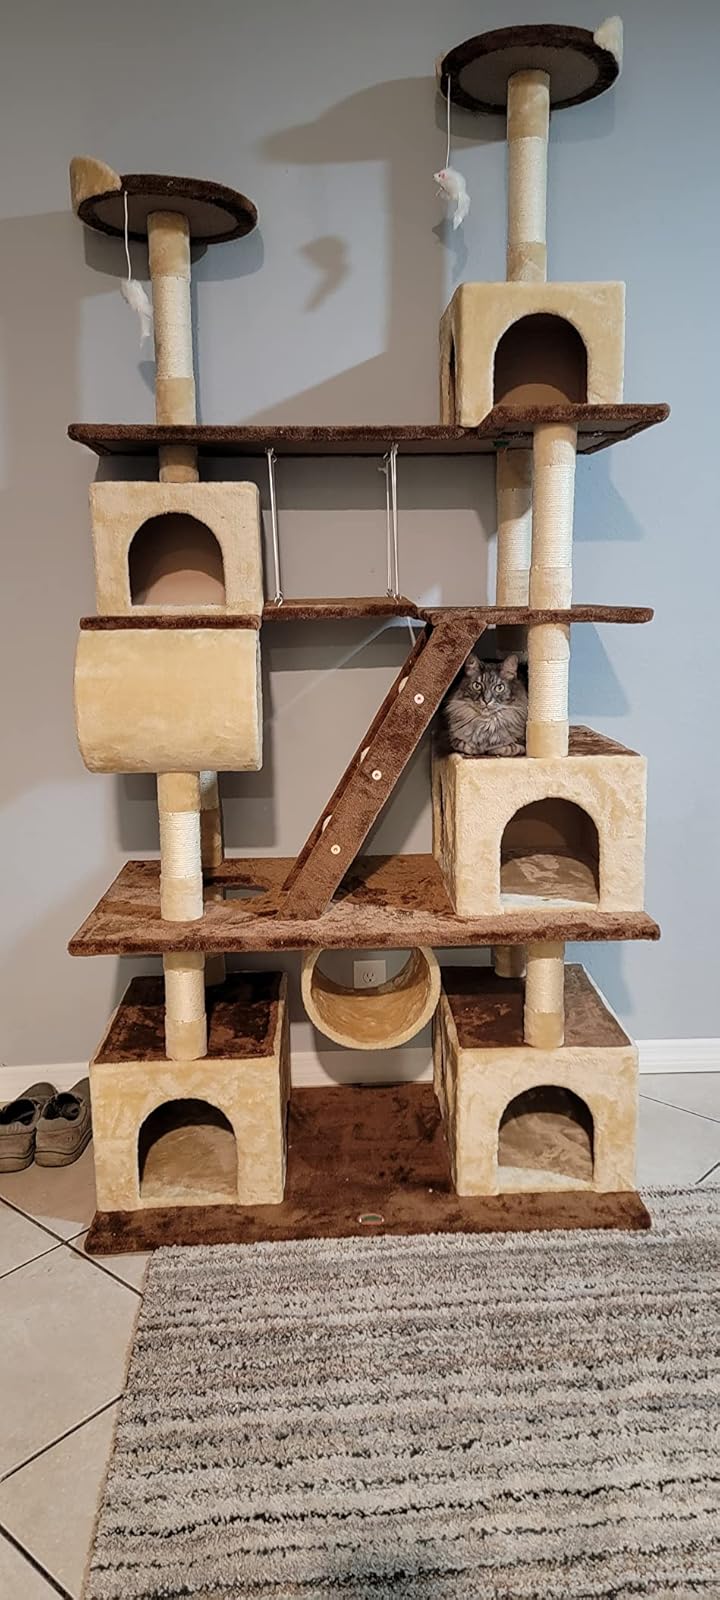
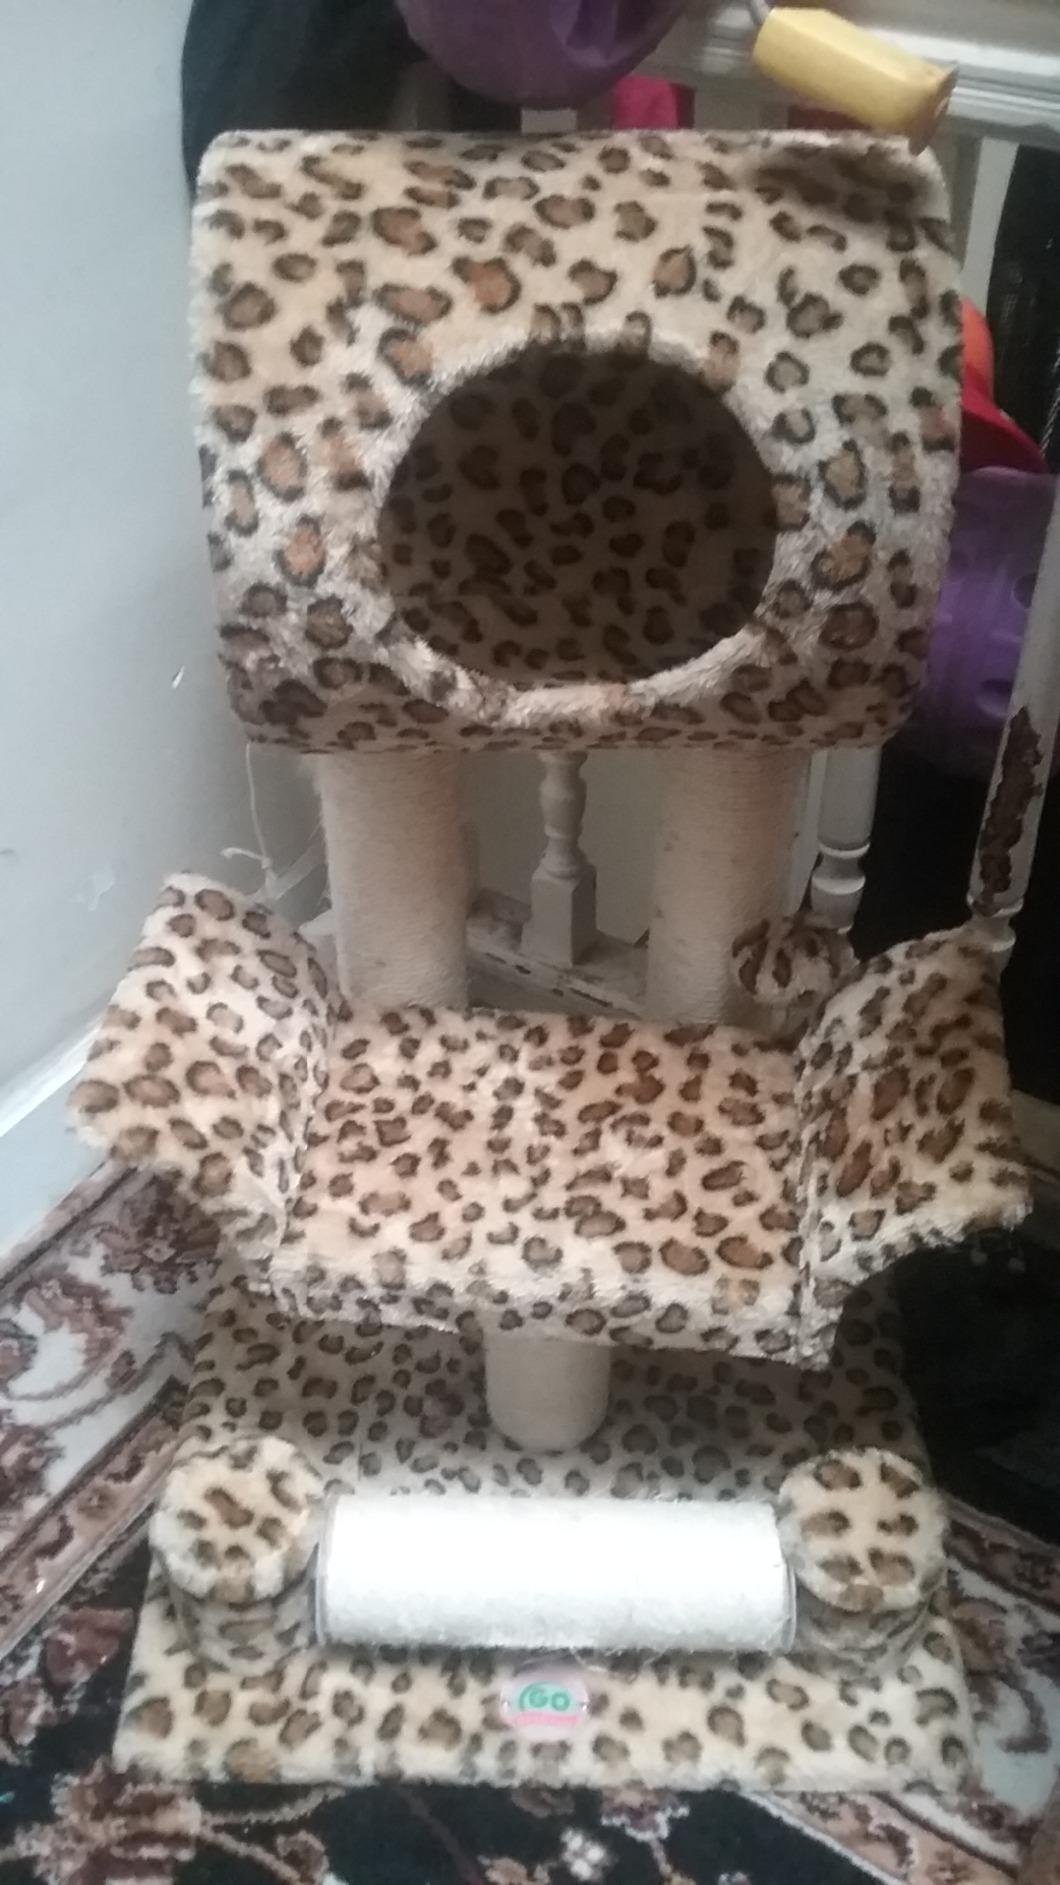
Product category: items_cat tree
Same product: no